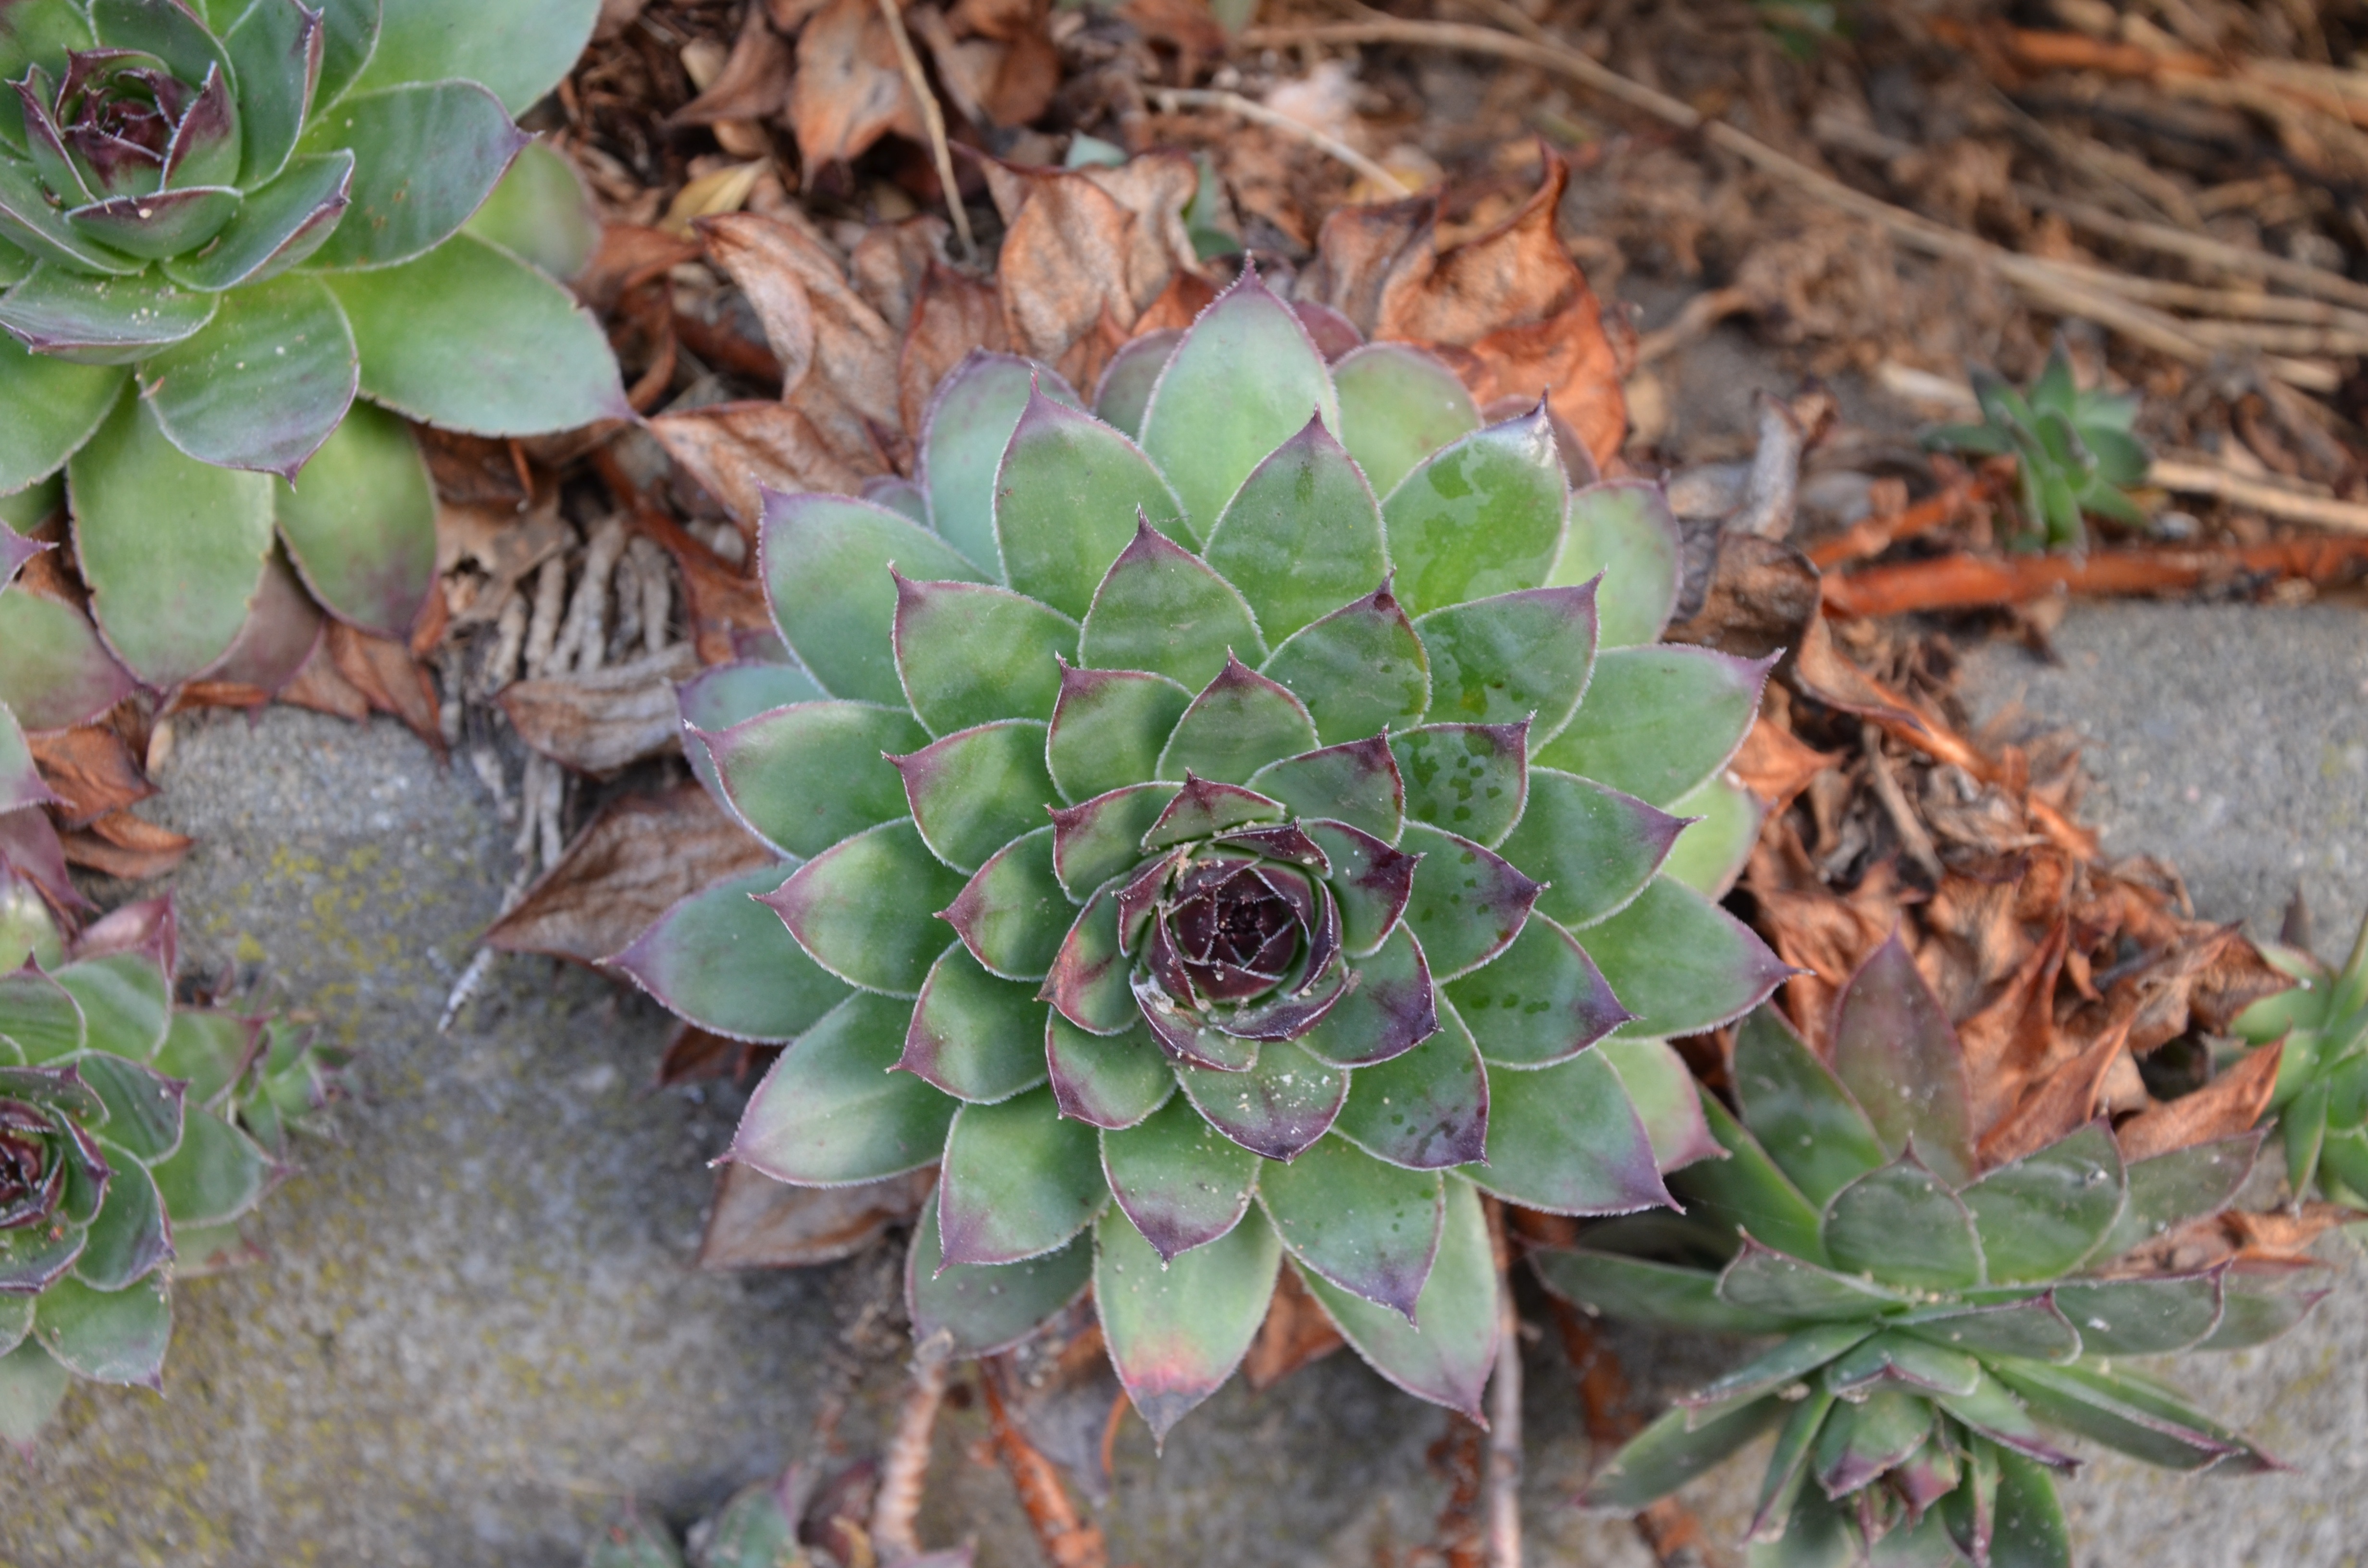
nature, plant, leaf, flower, botany, flora, close up, ground cover, flowering plant, houseleek, land plant